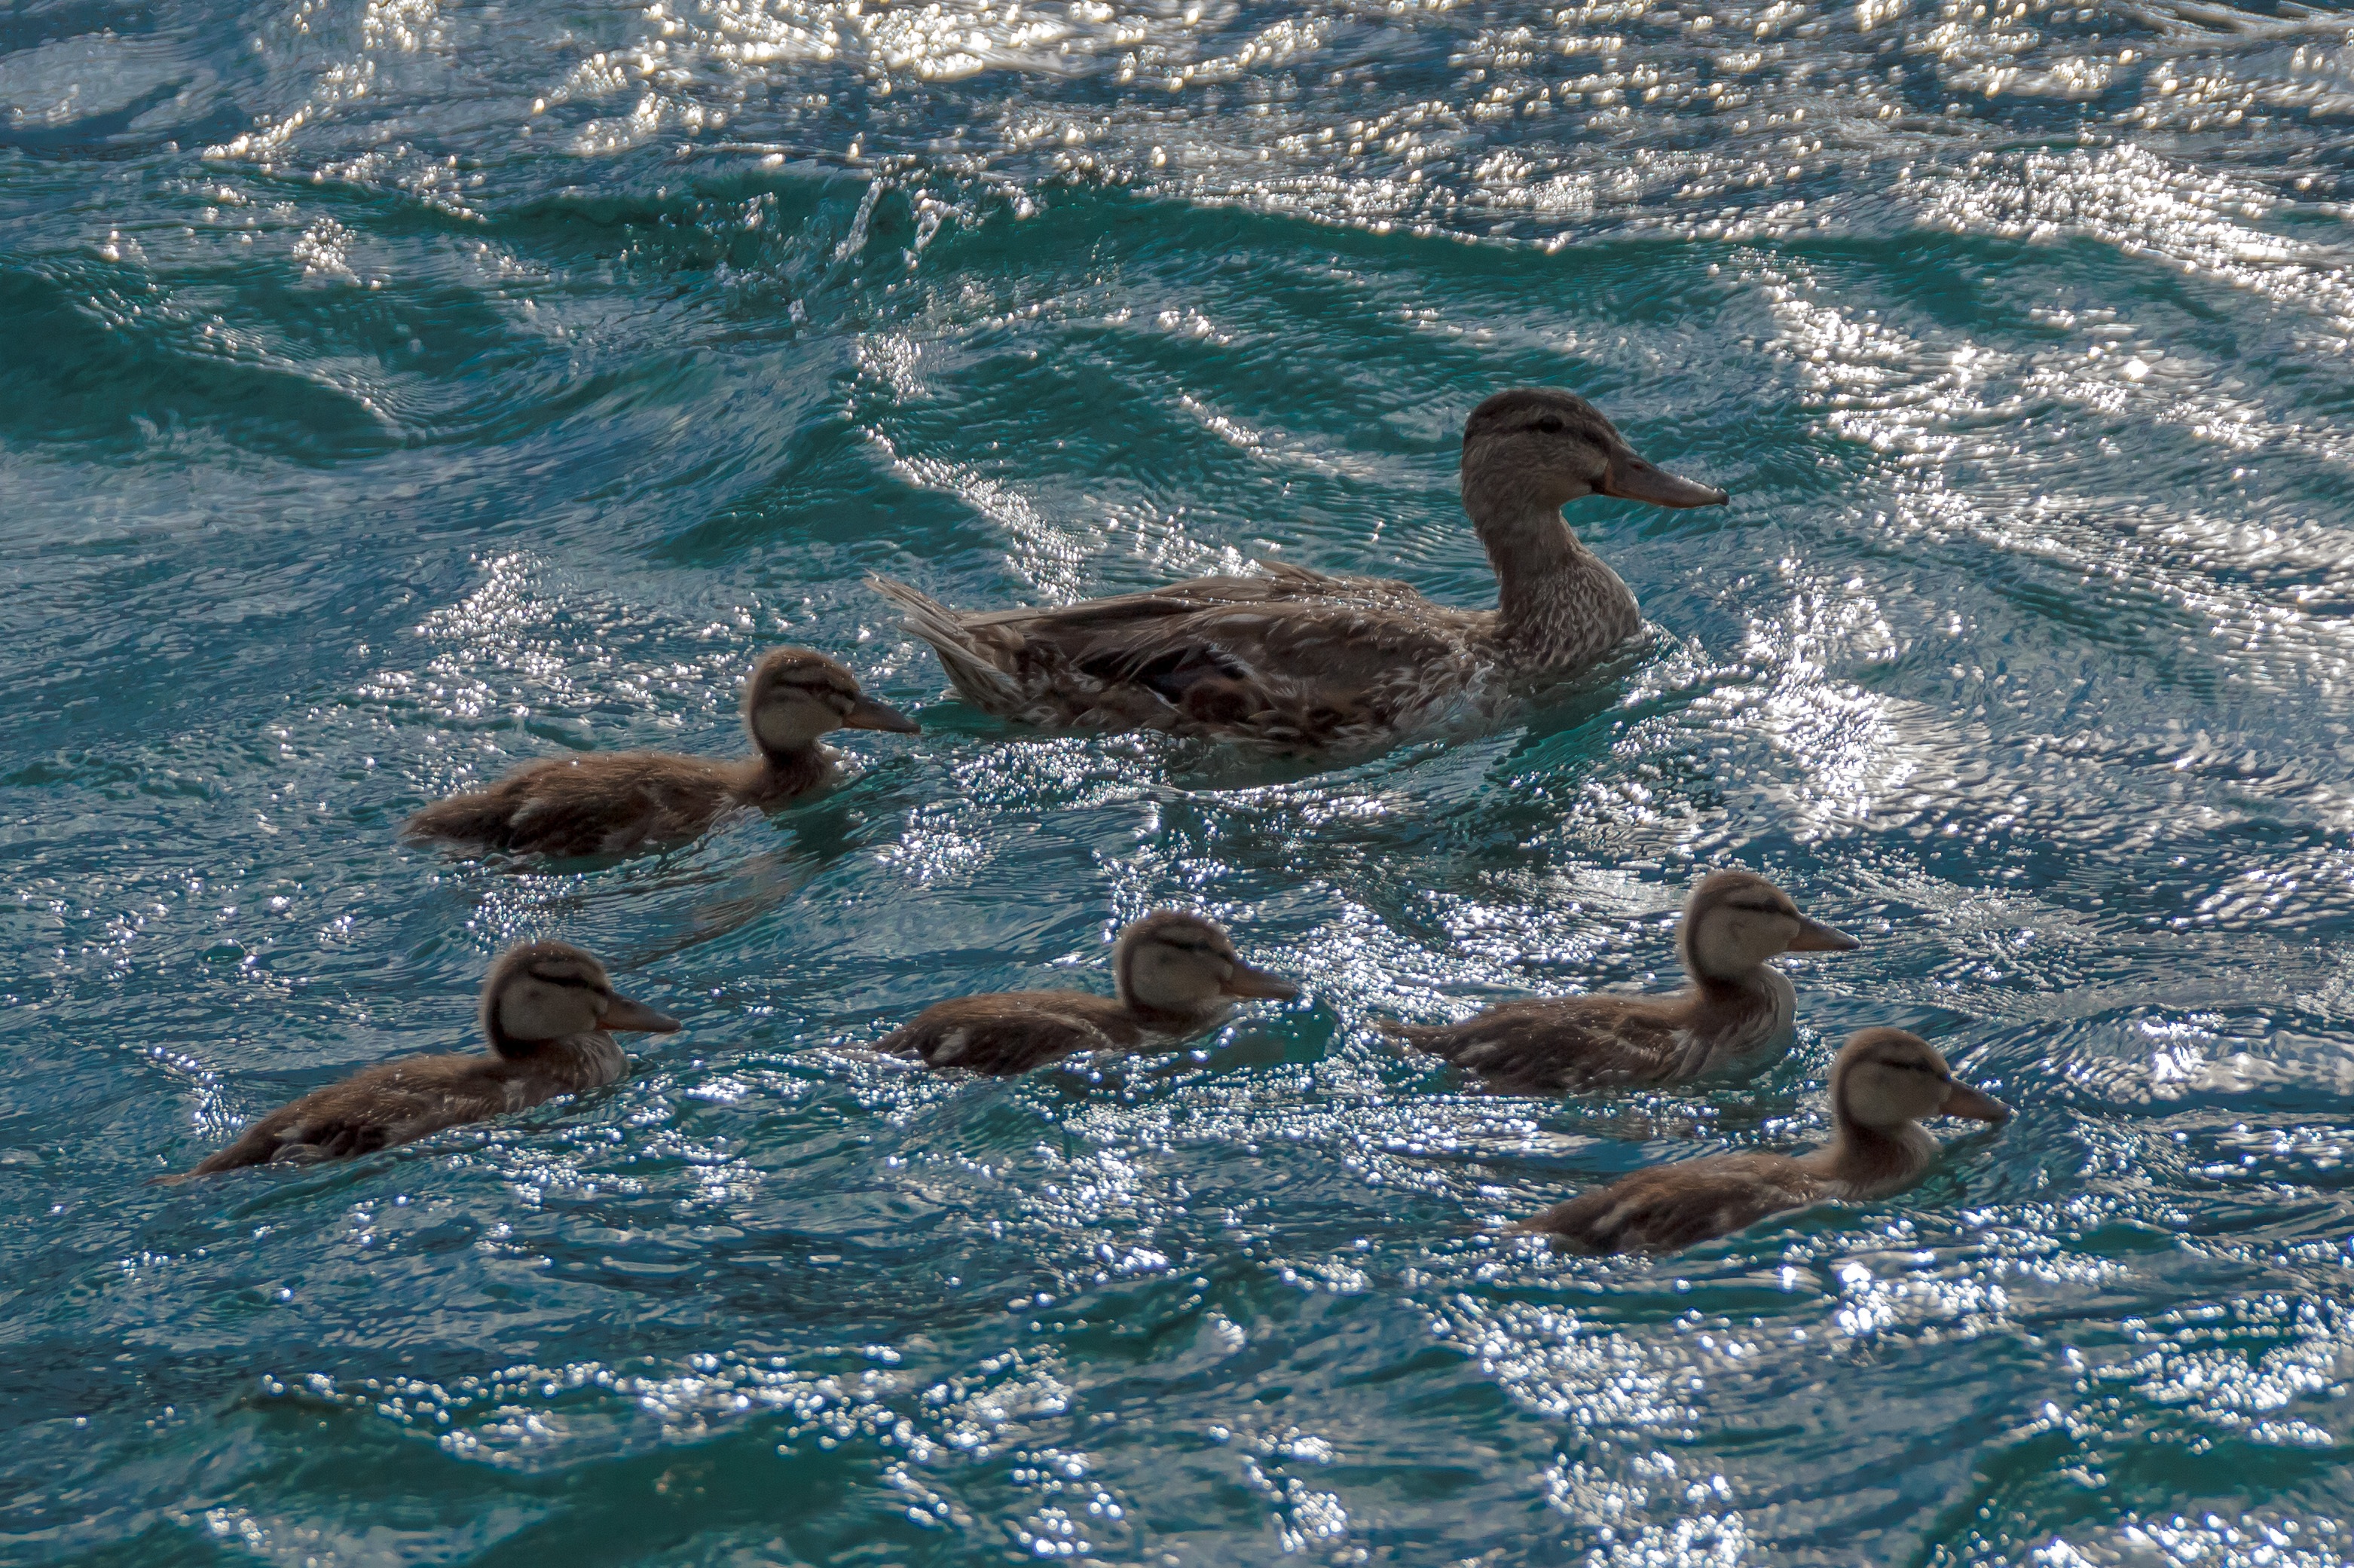
sea, water, ocean, bird, wave, family, duck, vertebrate, ducks, waterfowl, chicks, water bird, back light